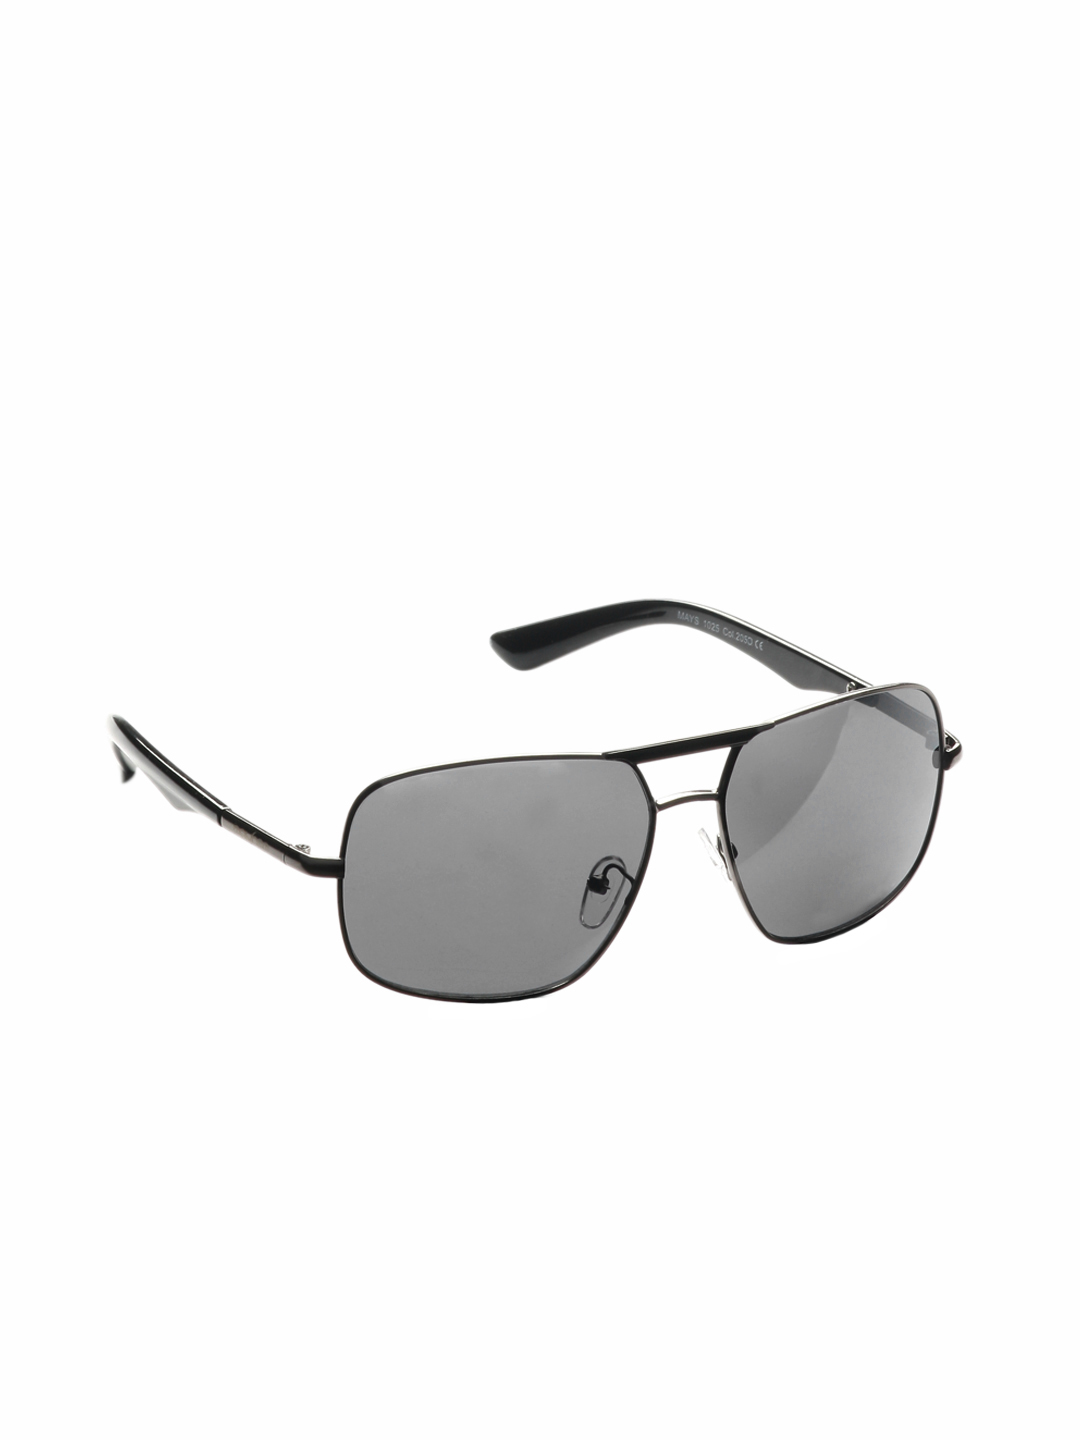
Mayhem Men Rectangular Sunglasses 1025-205d
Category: Accessories / Eyewear / Sunglasses
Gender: Men
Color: Black
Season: Summer 2017
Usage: Casual